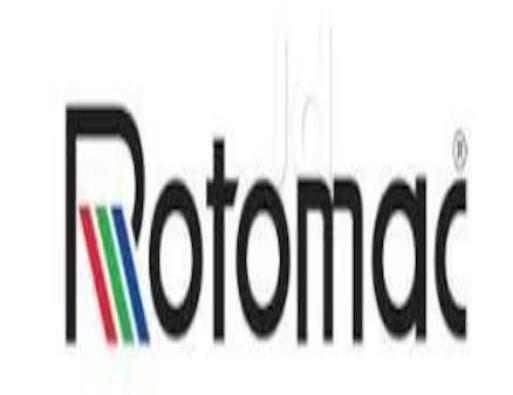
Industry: Necessities